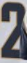
Number: 2